Seven Years' War

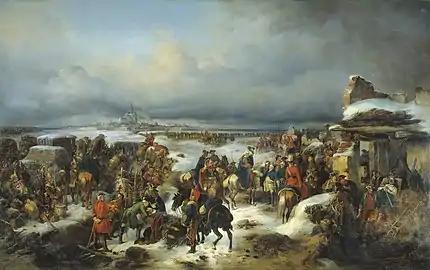
Siege of Kolberg (1761)

The French planned to invade the British Isles during 1759 by accumulating troops near the mouth of the Loire and concentrating their Brest and Toulon fleets. However, two sea defeats prevented this. In August, the Mediterranean fleet under Jean-François de La Clue-Sabran was scattered by a larger British fleet under Edward Boscawen at the Battle of Lagos. In the Battle of Quiberon Bay on 20 November, the British admiral Edward Hawke with 23 ships of the line caught the French Brest fleet with 21 ships of the line under Marshal de Conflans and sank, captured, or forced many of them aground, putting an end to the French plans.